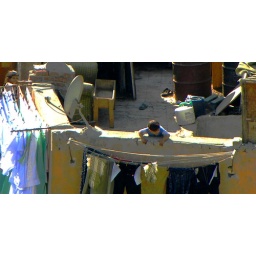
A boy peering over the edge as a girl looks on.